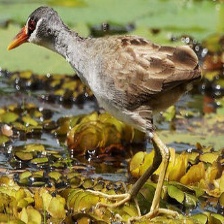
Species: WHITE BROWED CRAKE
Scientific name: AMAURORNIS CINEREA